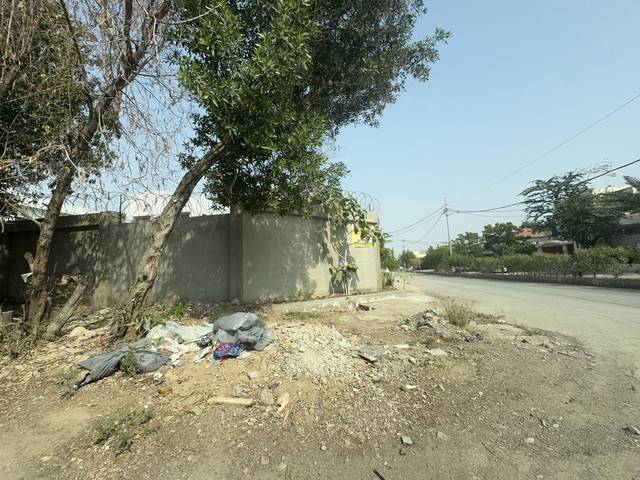
Region: Pakistan
Coordinates: 24.811, 67.063